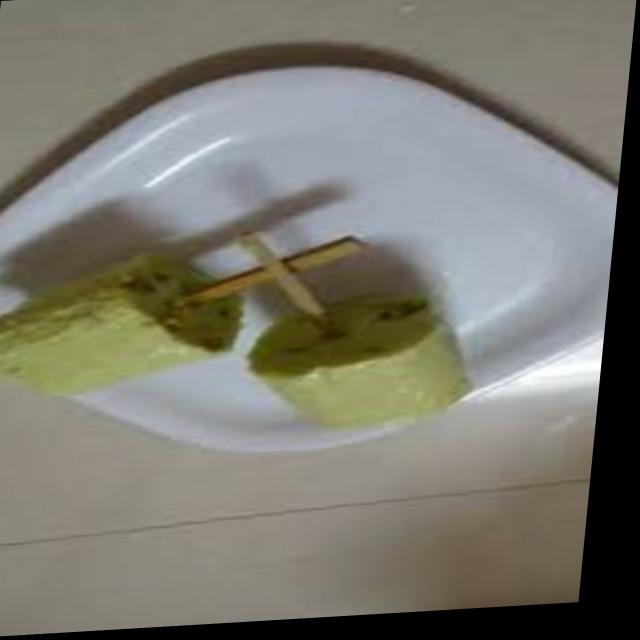
Dish: kulfi